Resonant inelastic X-ray scattering

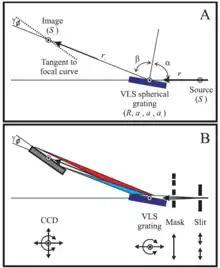
Schematic layout of a varied line spacing (VLS) spherical grating RIXS spectrometer.

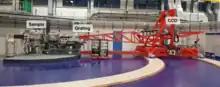
The ESRF ID32 soft X-rays RIXS spectrometer.

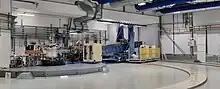
The Diamond Light Source I21 RIXS spectrometer

State of the art soft X-ray RIXS spectrometers are based on grazing incidence diffraction gratings, to disperse the X-rays scattered from the sample, and on position sensitive detectors, mostly CCDs. The two-dimensional image shows a vertical dispersive direction and a non-dispersive one. Integrating along the non-dispersive direction one can obtain a spectrum.